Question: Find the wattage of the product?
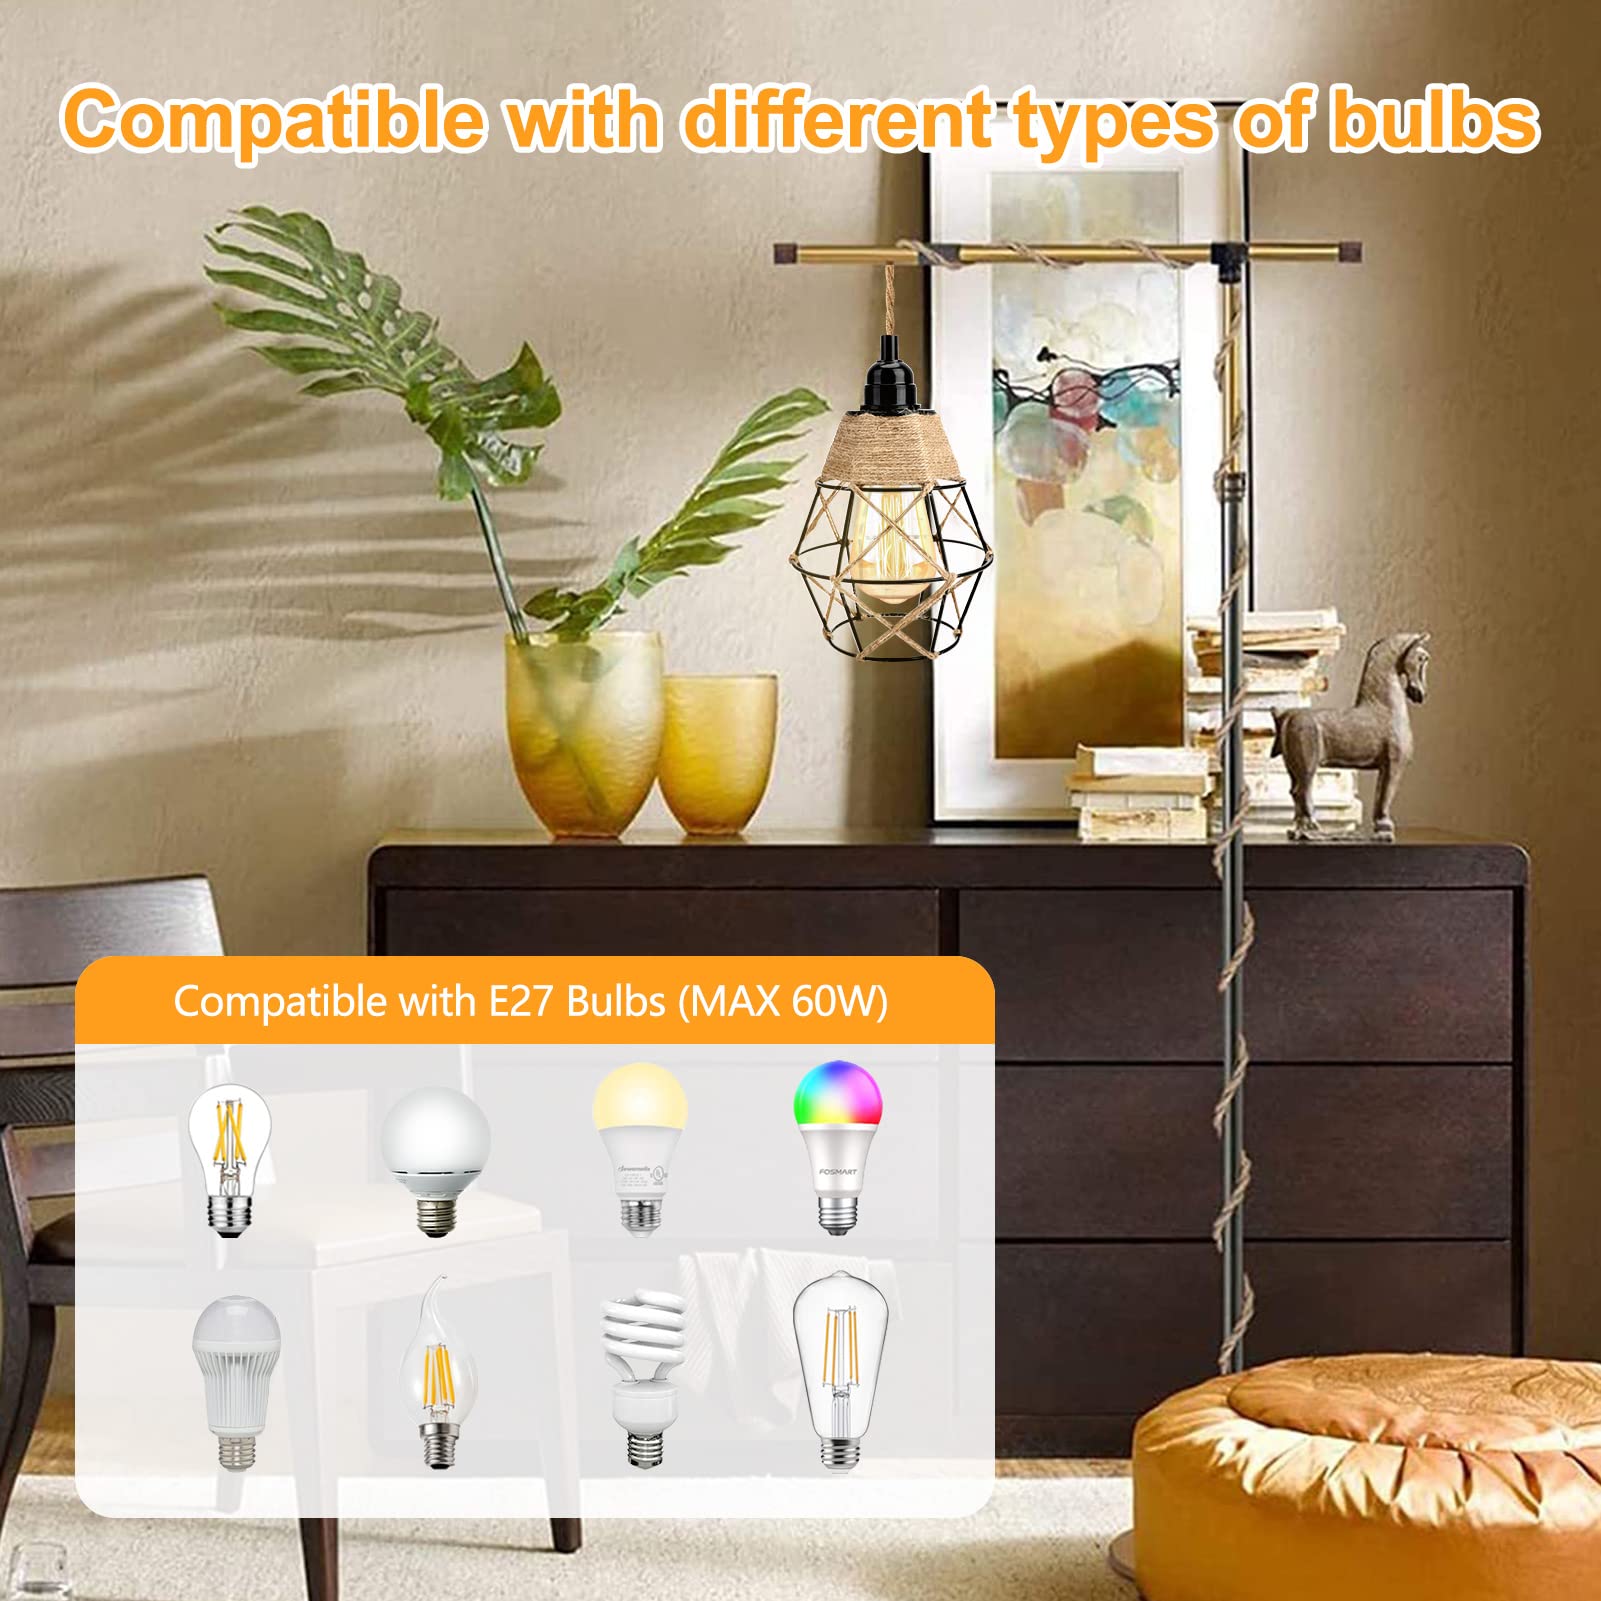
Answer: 60.0 watt